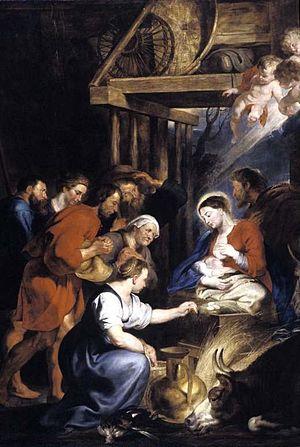
Le musée des Beaux-Arts de Rouen est l'un des principaux musées de région de France. Il se situe au cœur de la ville, face au square Verdrel, dans un bâtiment dont la rénovation complète s'est achevée en 1994.